Twilight (Star Trek: Enterprise)

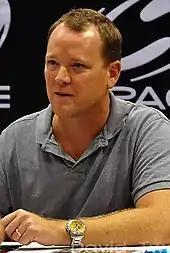
"Twilight" was the third episode of "Enterprise" to be directed by Robert Duncan McNeill

"Twilight" was written by "Enterprise" co-producer Mike Sussman, who had previously pitched the story as an episode of "Star Trek:Voyager" during season seven of that series"." Sussman said that his story was inspired by the notion "that someone with Alzheimer's disease, in some ways, could be thought of as a time-traveler..." The "Voyager" producers chose not to buy Sussman's earlier pitch, which would have featured a time-crossed romance between Captain Janeway and First Officer Chakotay. Sussman ultimately sold the story to the producers of "Enterprise", who said they would have preferred filming and airing the episode closer to the end of the season and the conclusion of the Xindi story arc, but had to produce it earlier as there were no scripts available to replace it.